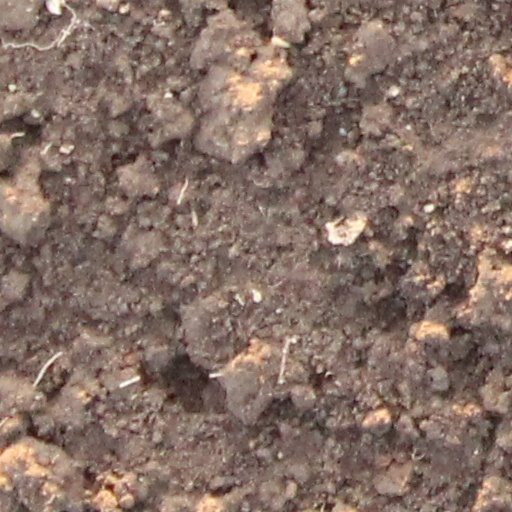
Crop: wheat